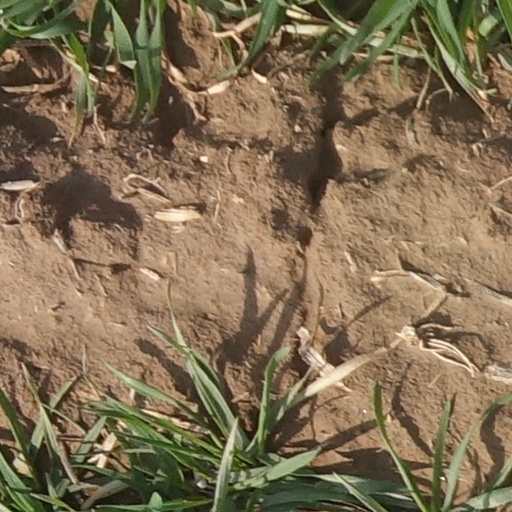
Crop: wheat